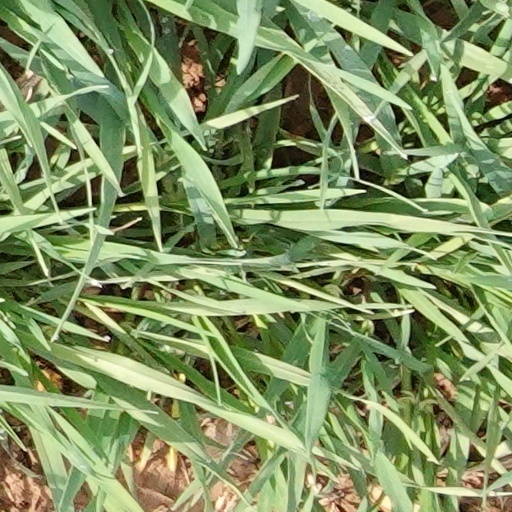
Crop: wheat